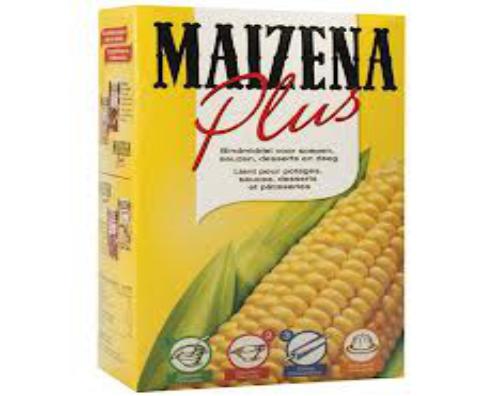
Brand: Maizena
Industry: Food